Vernagtferner

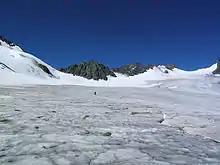
On the way on the aperen (snow-free) part of the Vernagtferner

While the Vernagtferner may not be of significant importance to mountaineering, it is still considered by Richard Goedeke to be "extensive and quite equipped with crevasses." The "Vernagthütte" typically serves as the starting or ending point for a tour over the glacier. One popular adventure from there is to climb the Wildspitze (3770 m above sea level) via the Brochkogeljoch. Although this route is less commonly taken due to the duration being 4½ hours. There are now significantly shorter ascents to the Wildspitze.